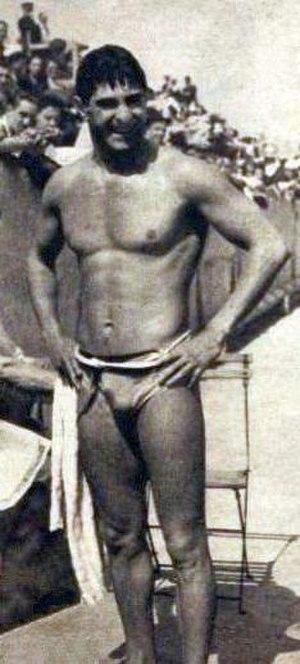
Afred 'Artem' Nakache, en septembre 1941 à Toulouse lors des championnats de France de natation (3 titres).
Auschwitz est le plus grand complexe concentrationnaire du Troisième Reich, à la fois camp de concentration et camp d'extermination. Il est situé dans la province de Silésie, à une cinquantaine de kilomètres à l'ouest de Cracovie, sur le territoire des localités d'Oświęcim et de Brzezinka, annexées au Reich après l'invasion de la Pologne en septembre 1939.
Alfred Nakache, né le 18 novembre 1915 à Constantine et mort le 4 août 1983 à Cerbère, est un nageur et joueur de water-polo français. Surnommé « Artem », il est aussi connu sous le surnom de « nageur d'Auschwitz », où il a été déporté durant la Seconde Guerre mondiale.